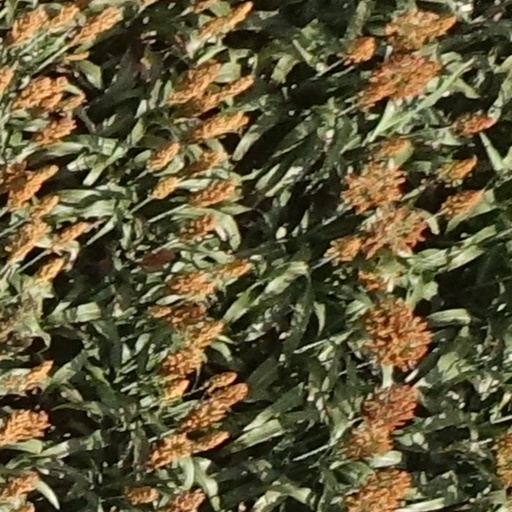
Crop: sorghum